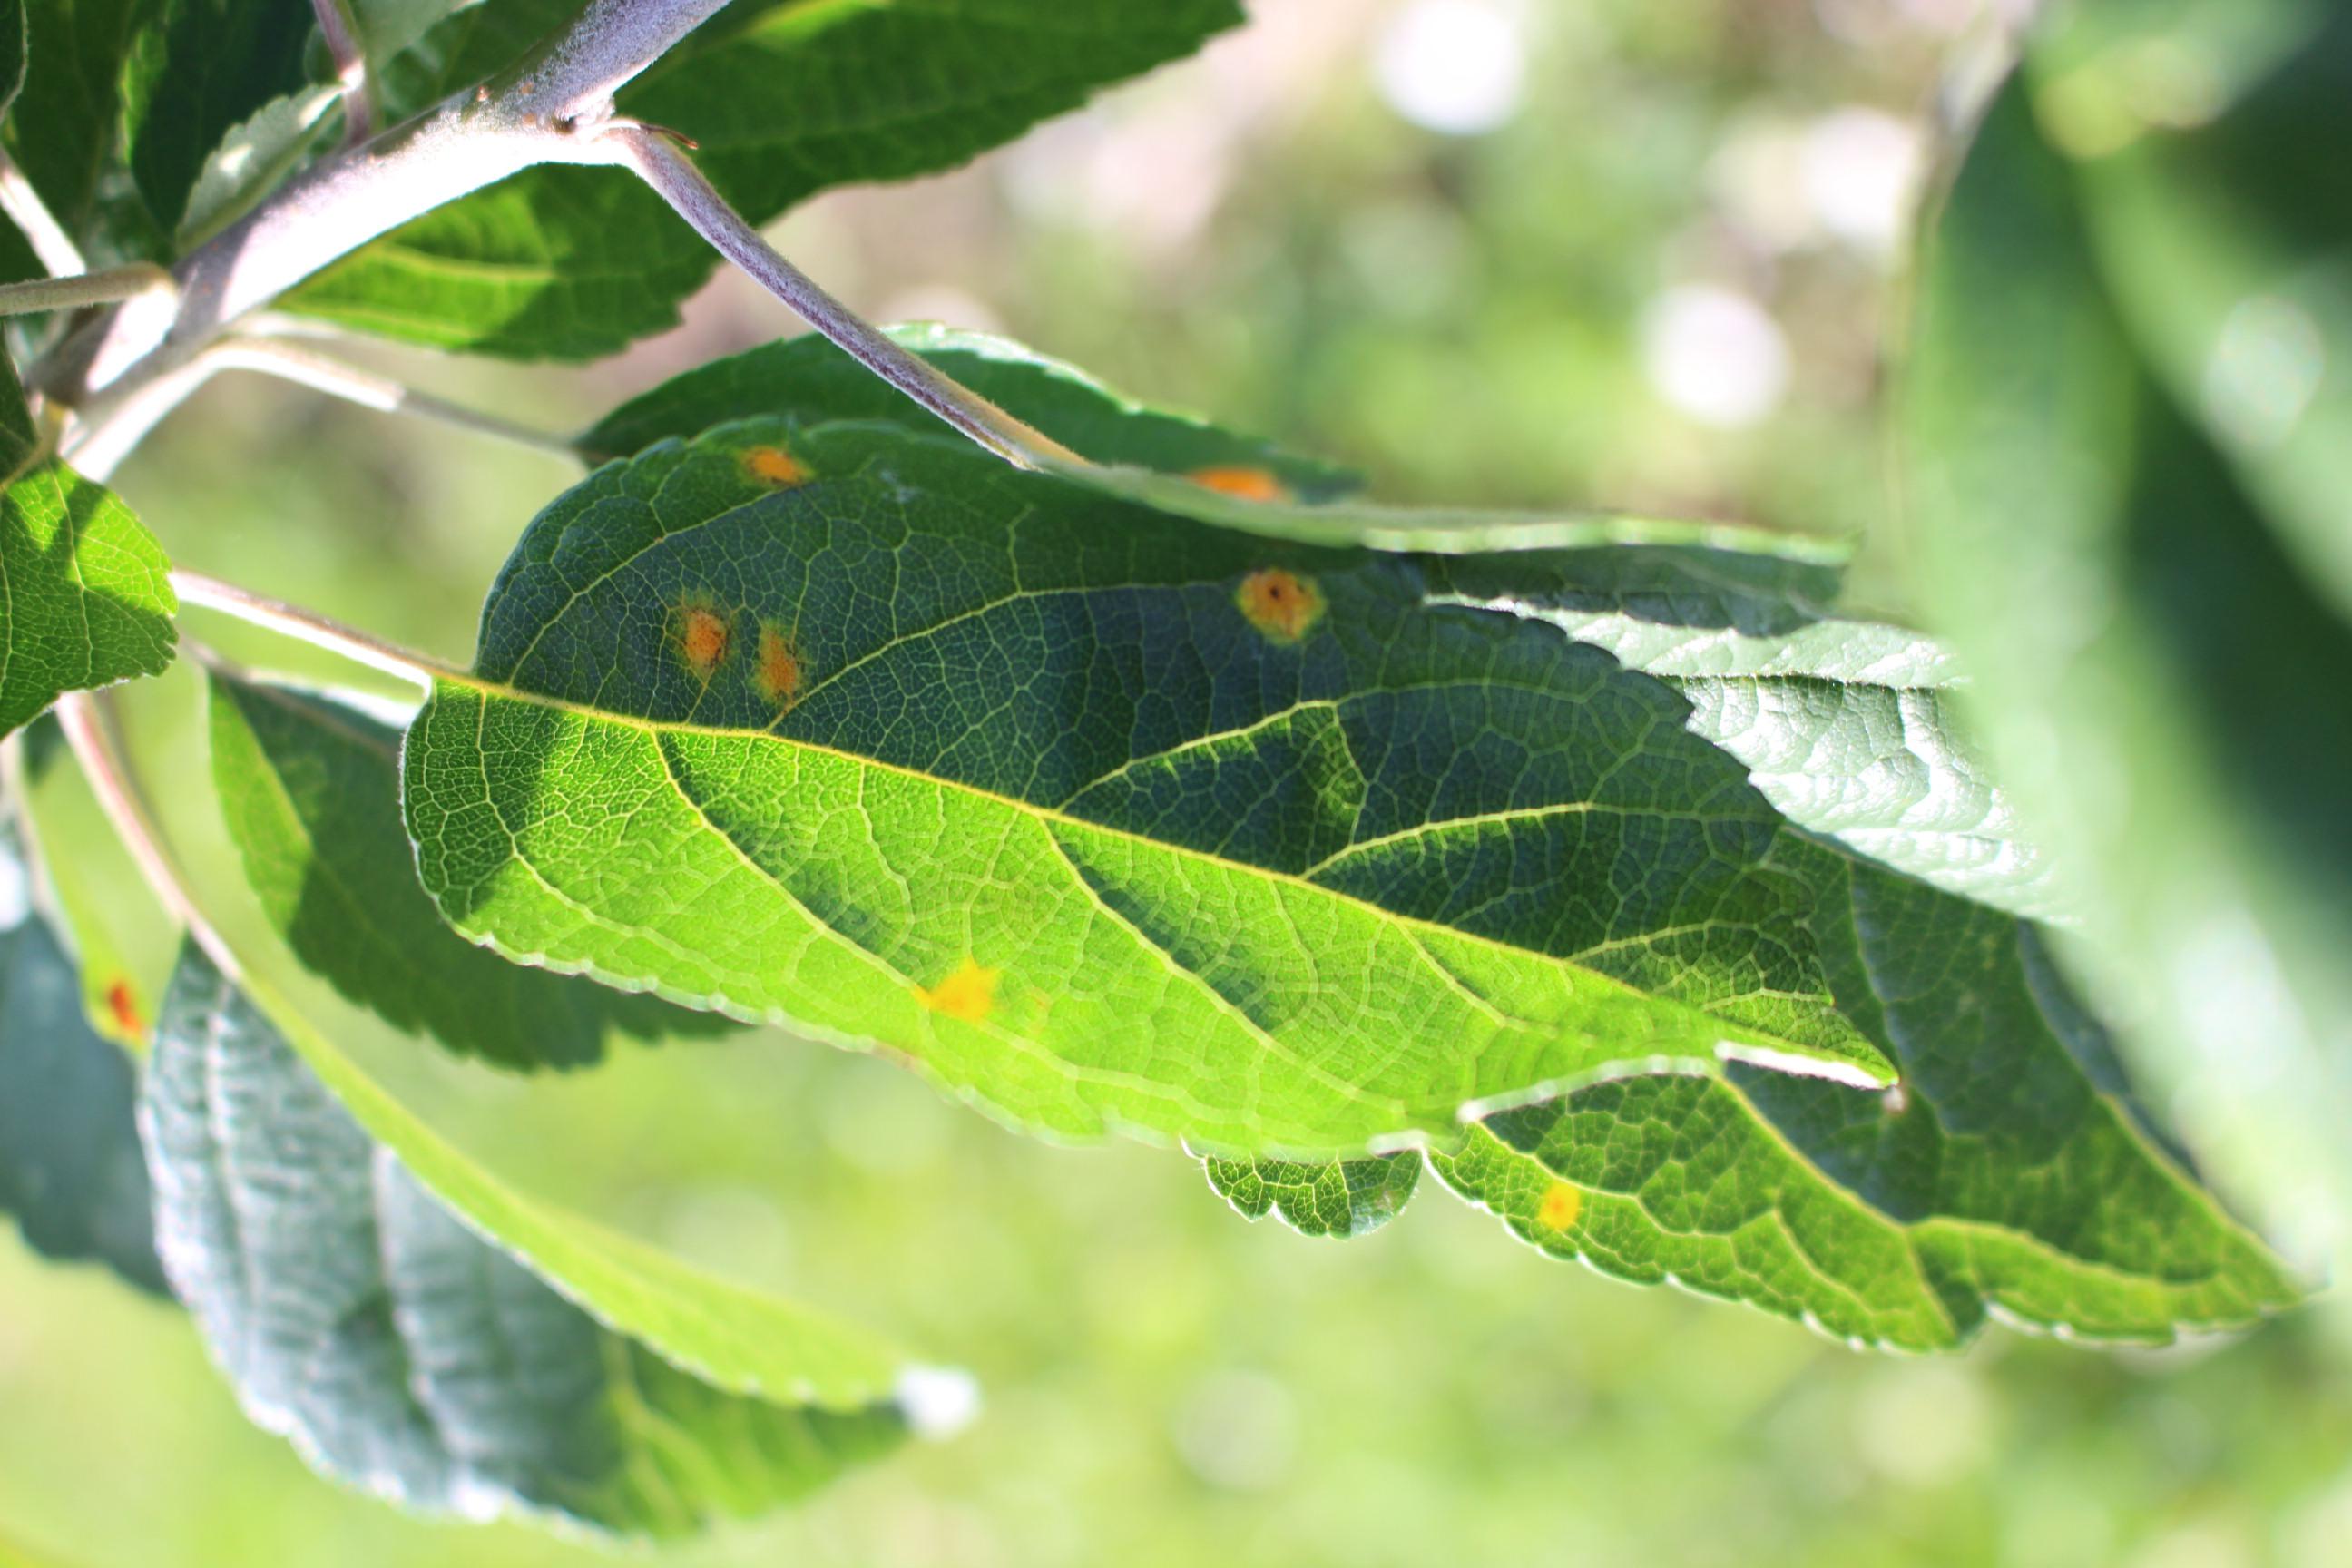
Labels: rust